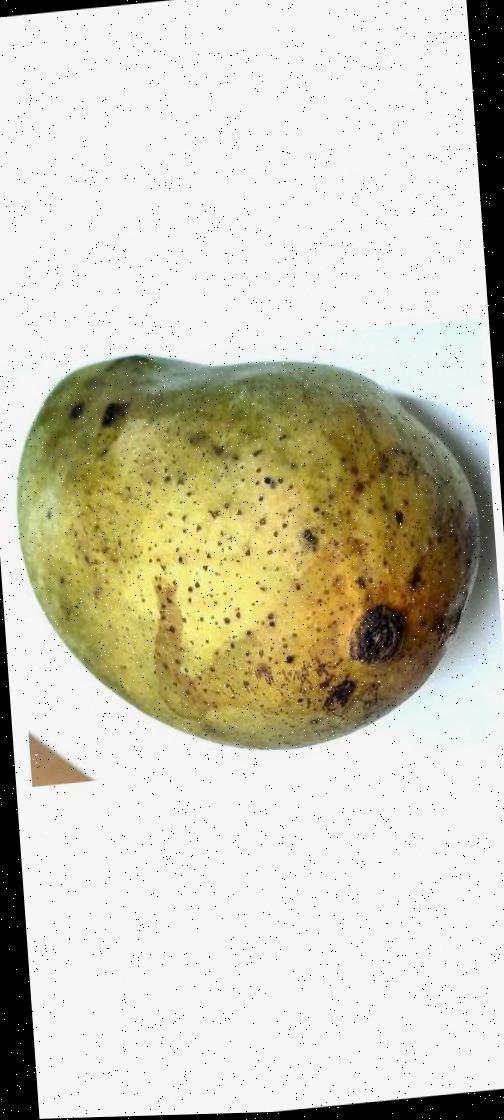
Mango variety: Fazli Classic